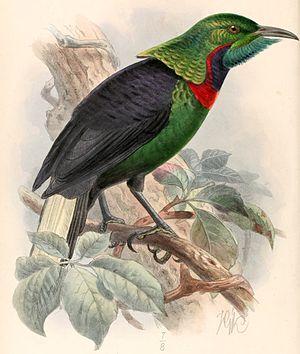
Le Paradisier splendide est une espèce d'oiseaux de la famille des Paradisaeidae.